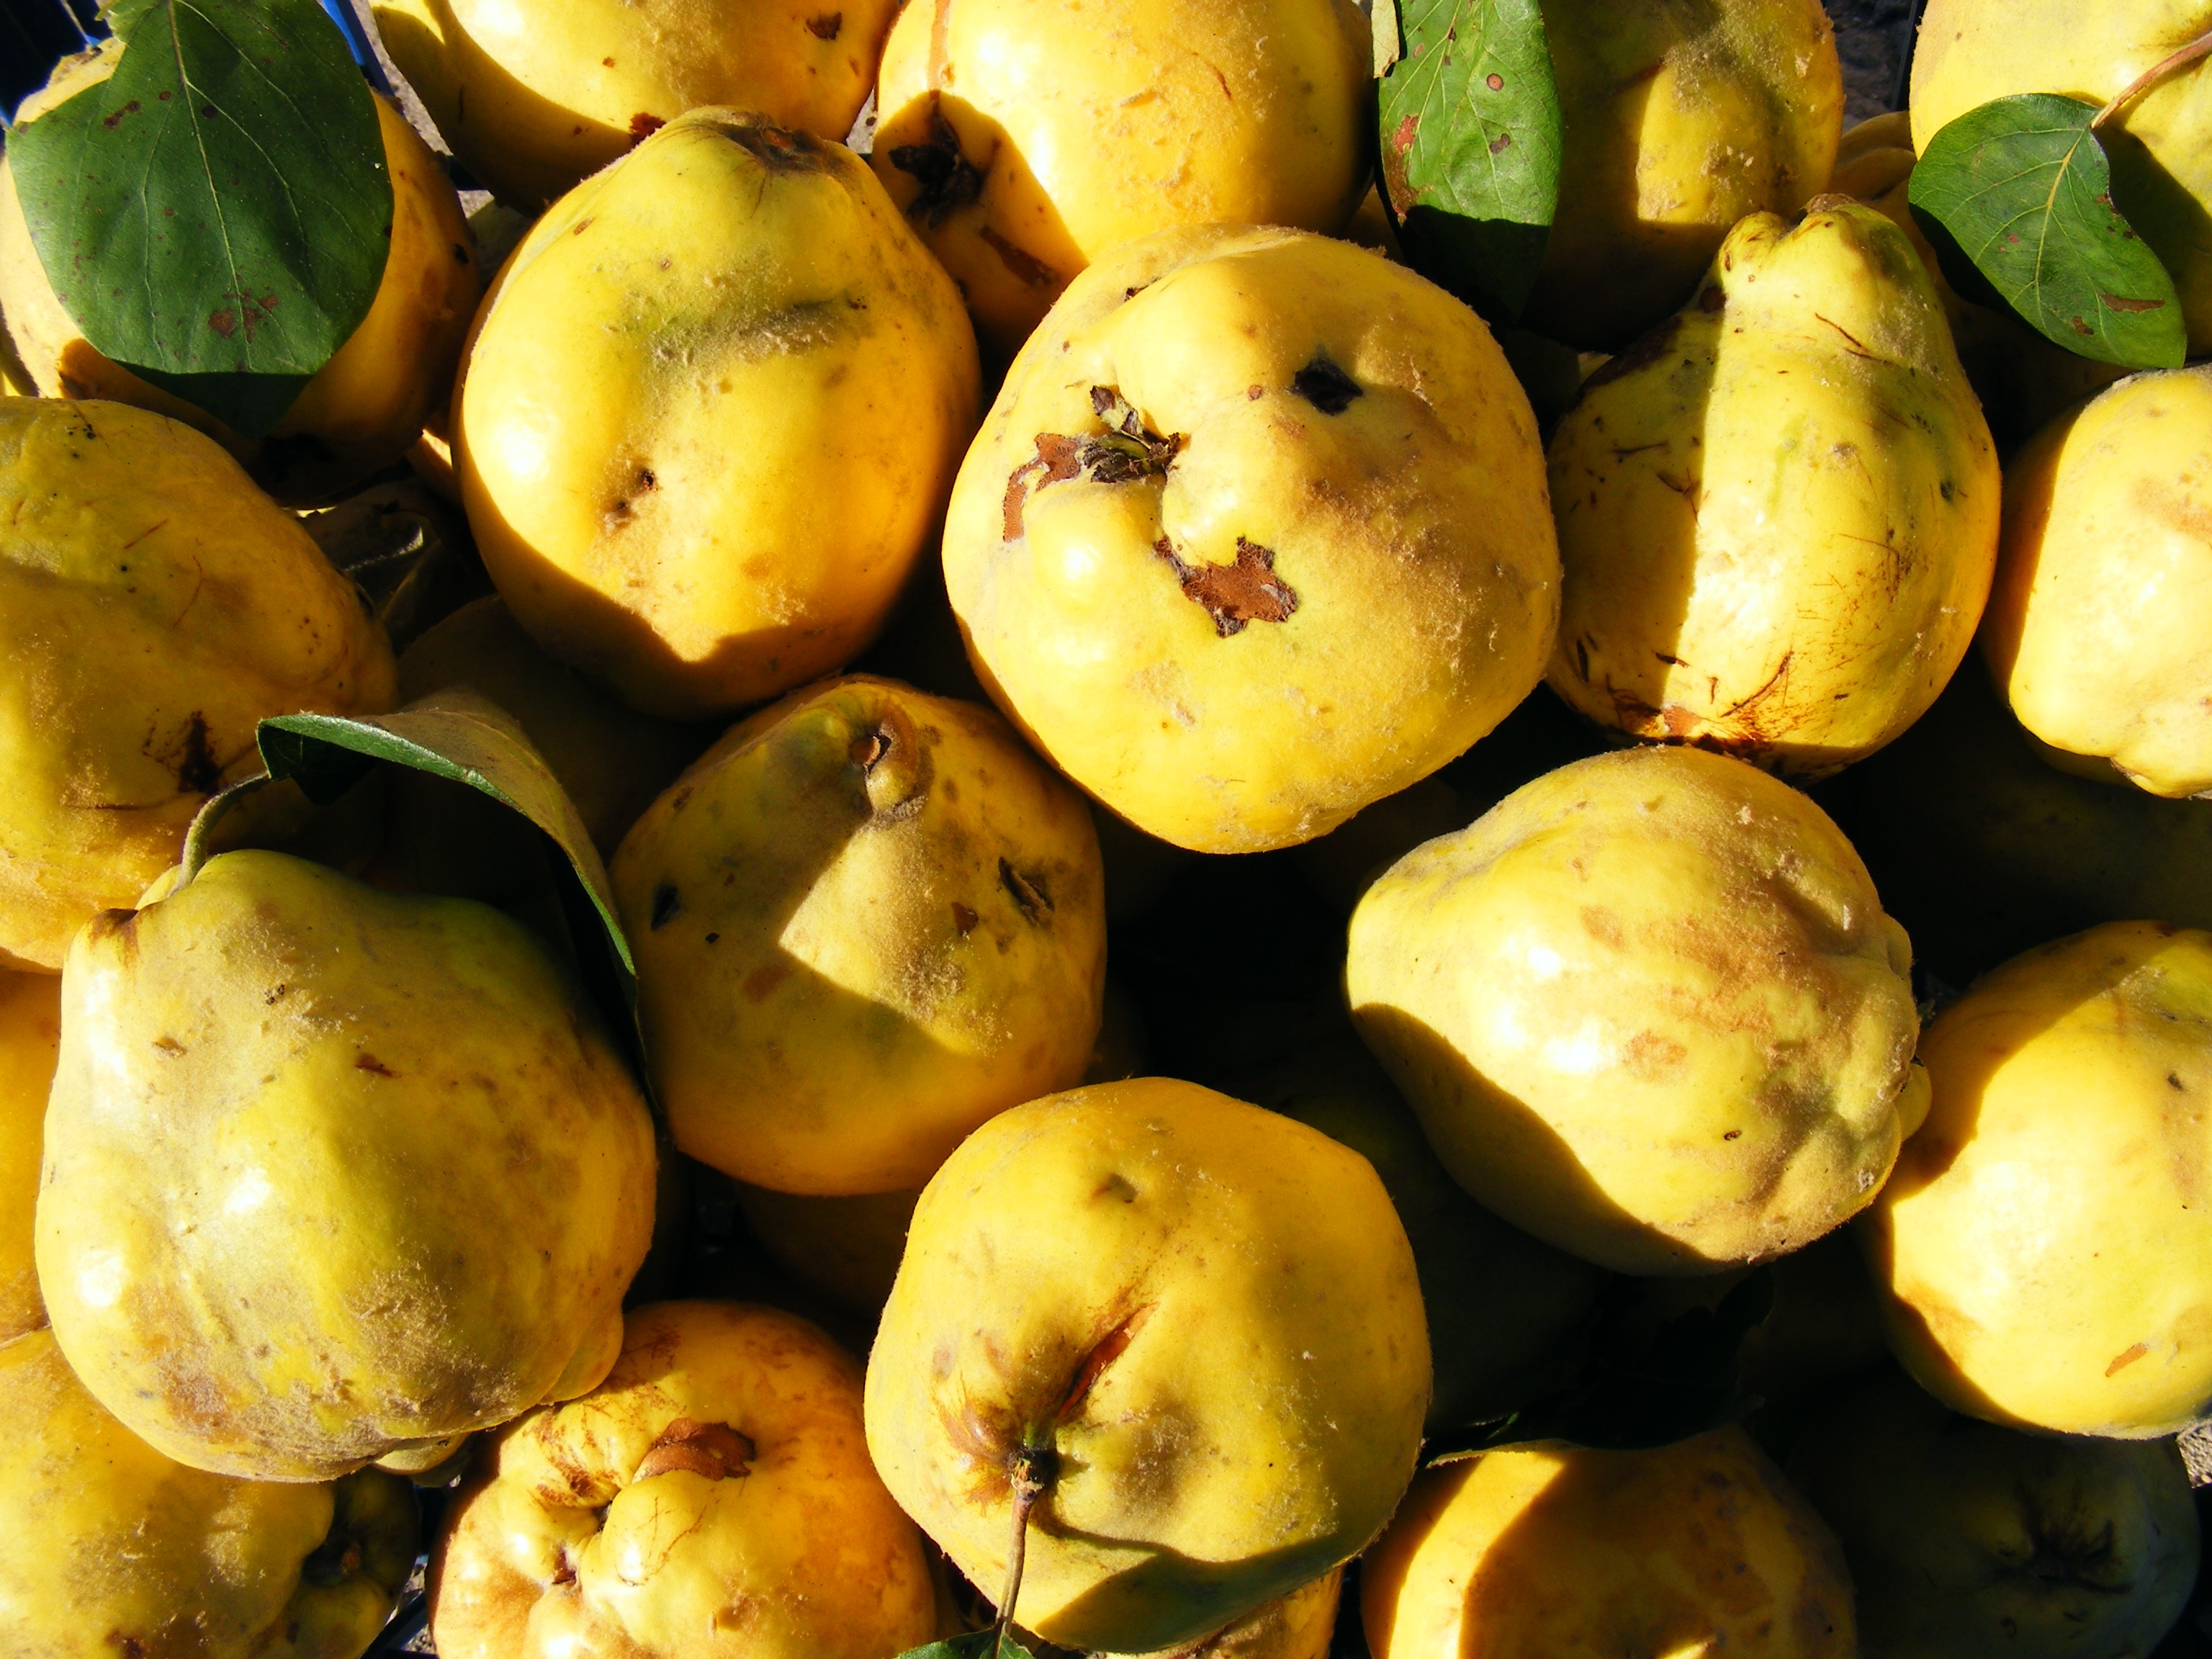
tree, plant, fruit, food, produce, yellow, gourd, fruit tree, quince, flowering plant, rosaceae, land plant, cydonia, oblonga